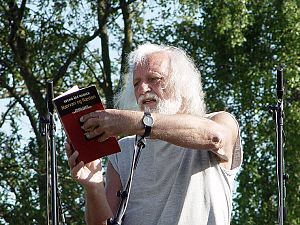
Svend Åge Madsen (forfatter)
Sven Aage Madsen læser op i Brabrand (Aarhus 2010)
Svend Åge Madsen er en dansk forfatter og dramatiker, bosat i forstaden Risskov ved Aarhus. Han modtog i 1972 Det Danske Akademis Store Pris, fra 2005 er Svend Åge Madsen medlem af Det Danske Akademi.